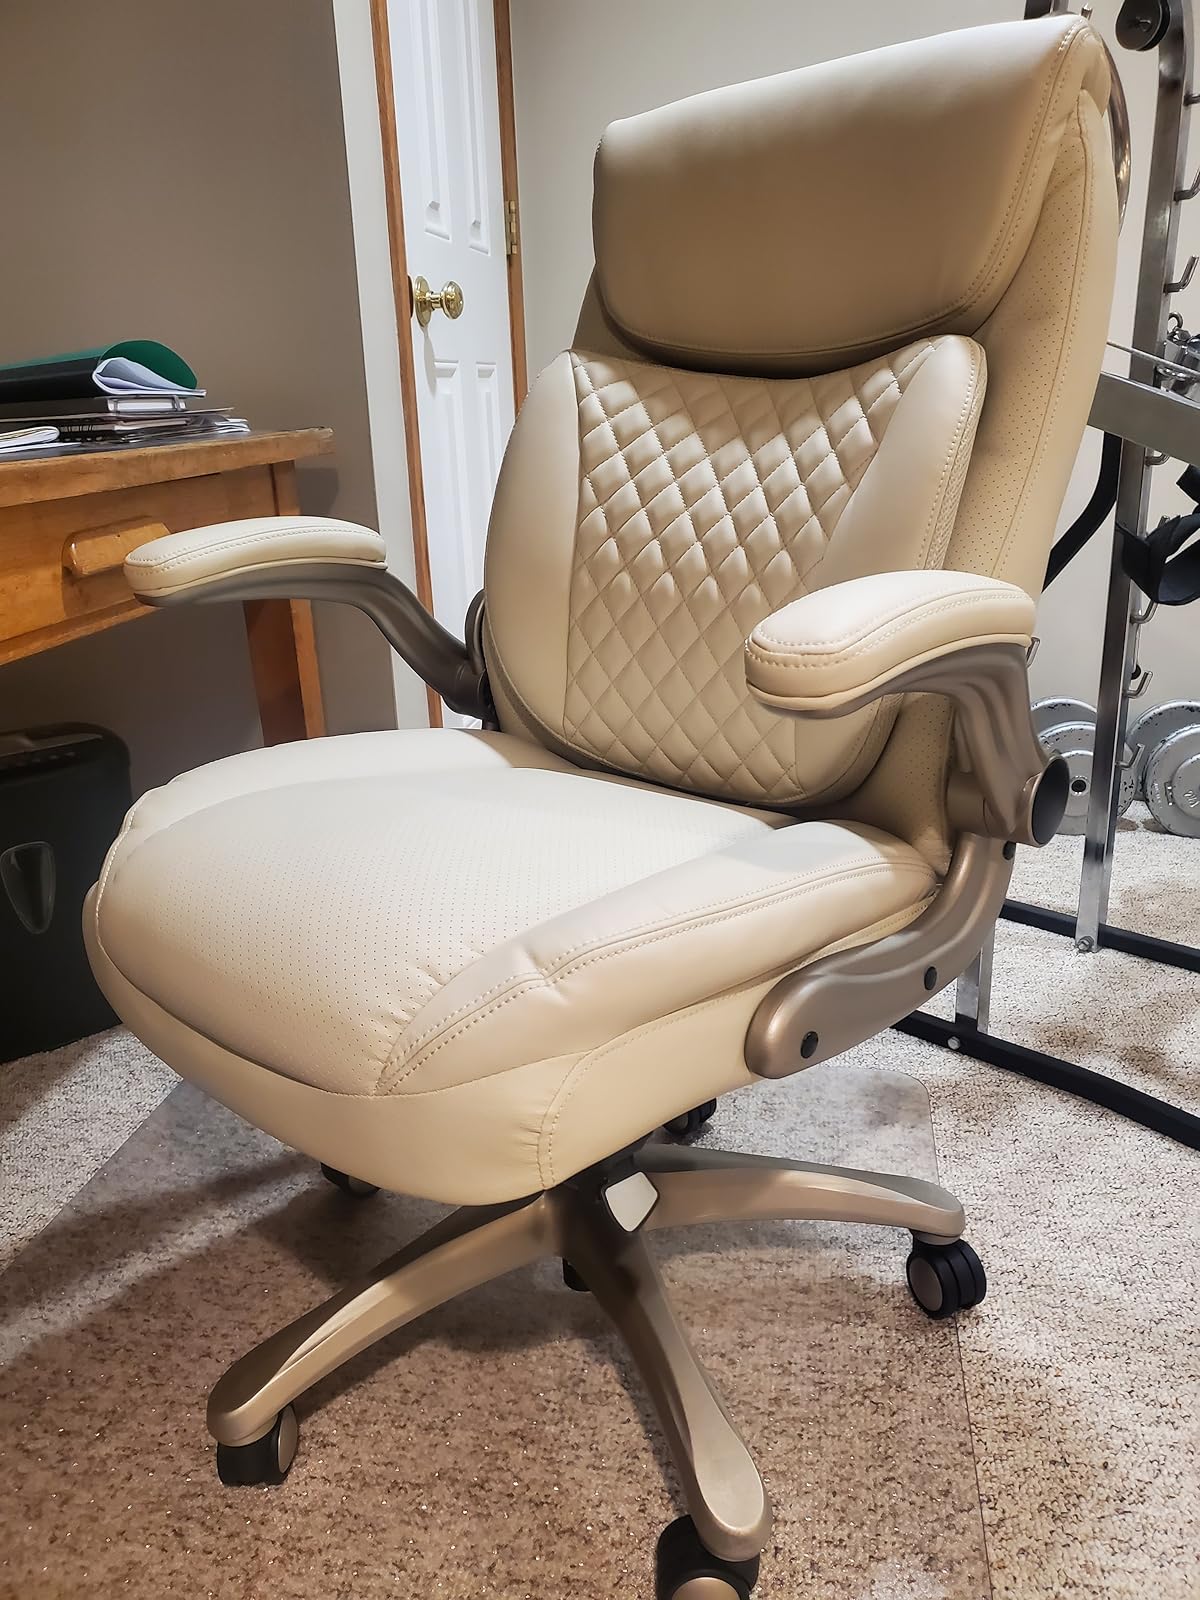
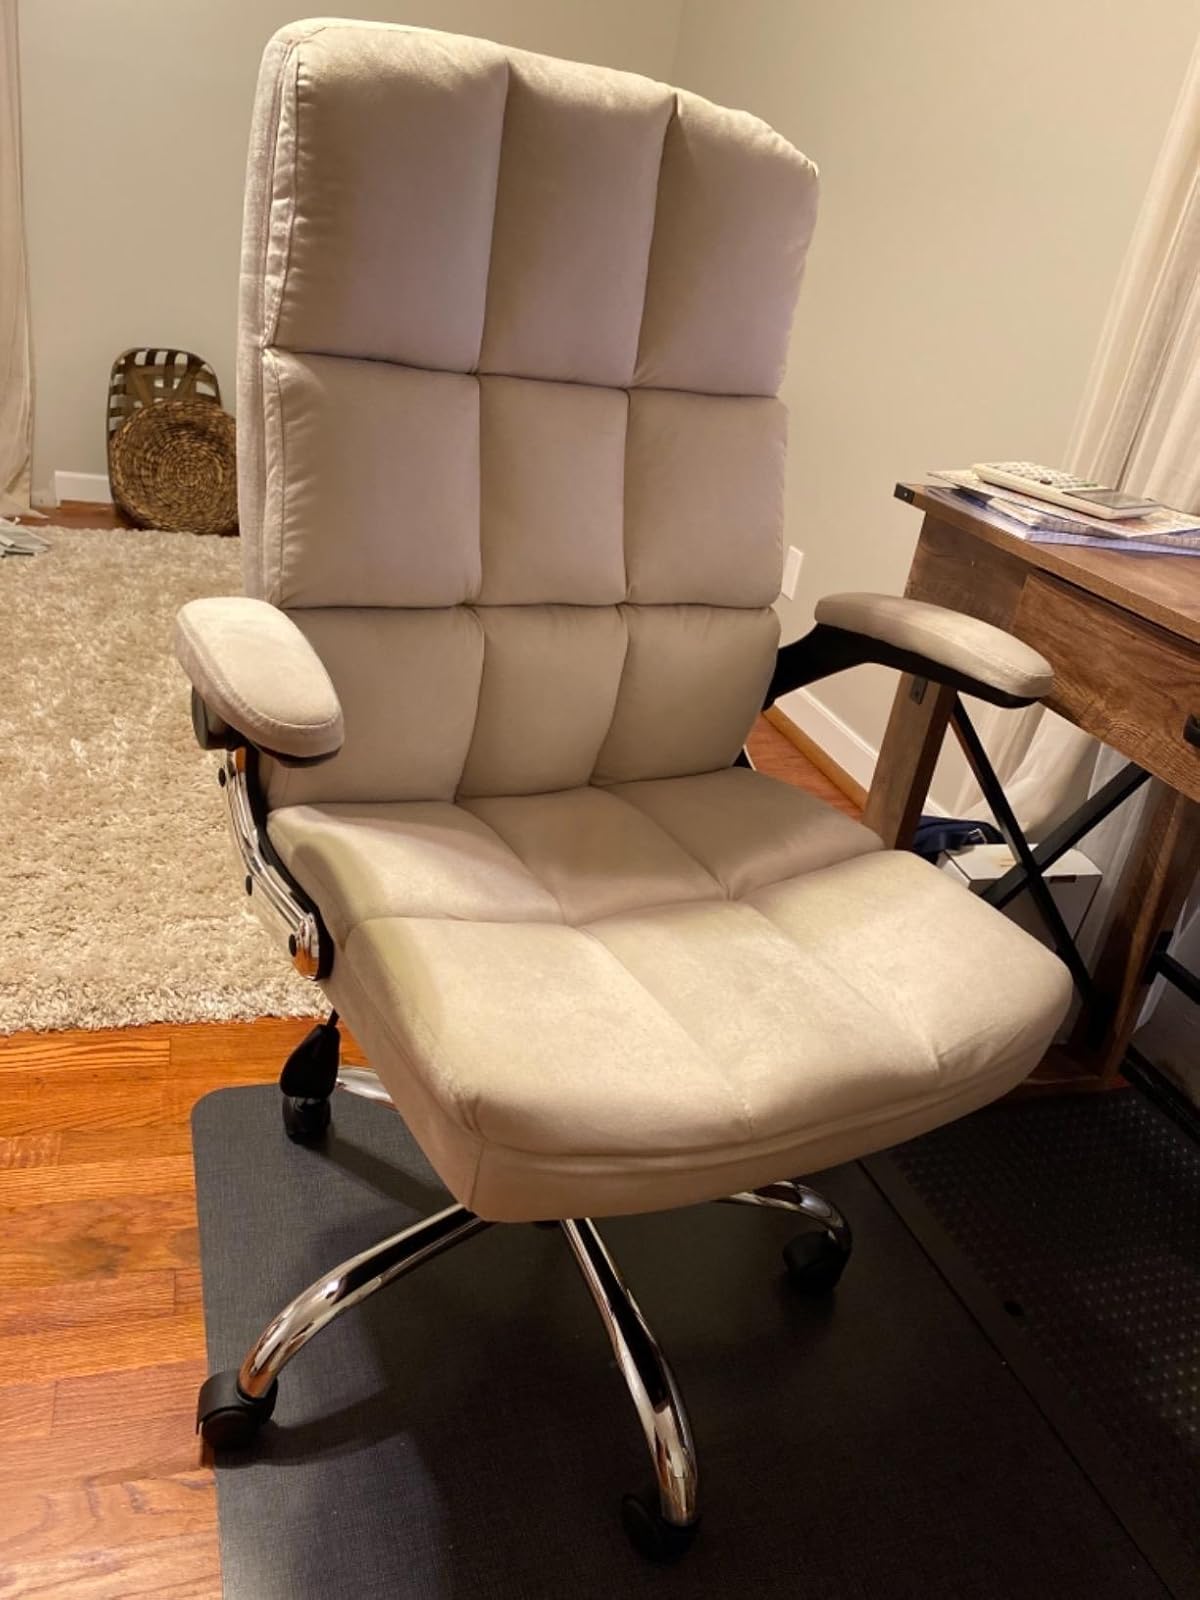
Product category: items_chair
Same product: no